Rambler Classic

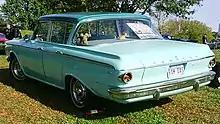
1962 Rambler Classic 4-door sedan

For the 1962 model year, the Super models were dropped and replaced by a 400 model. Also, for 1962, AMC's flagship Ambassador models were shortened to the same wheelbase as the Classic's at the same time as the V8 engine was no longer available in the Classic models. This meant the Ambassador models were the only models with V8s in the AMC lineup. The two-door sedan body style Rambler Classic was a unique one-year offering for 1962.